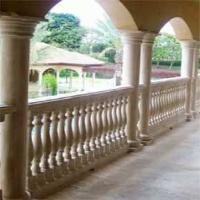
Weather: cloudy or overcast